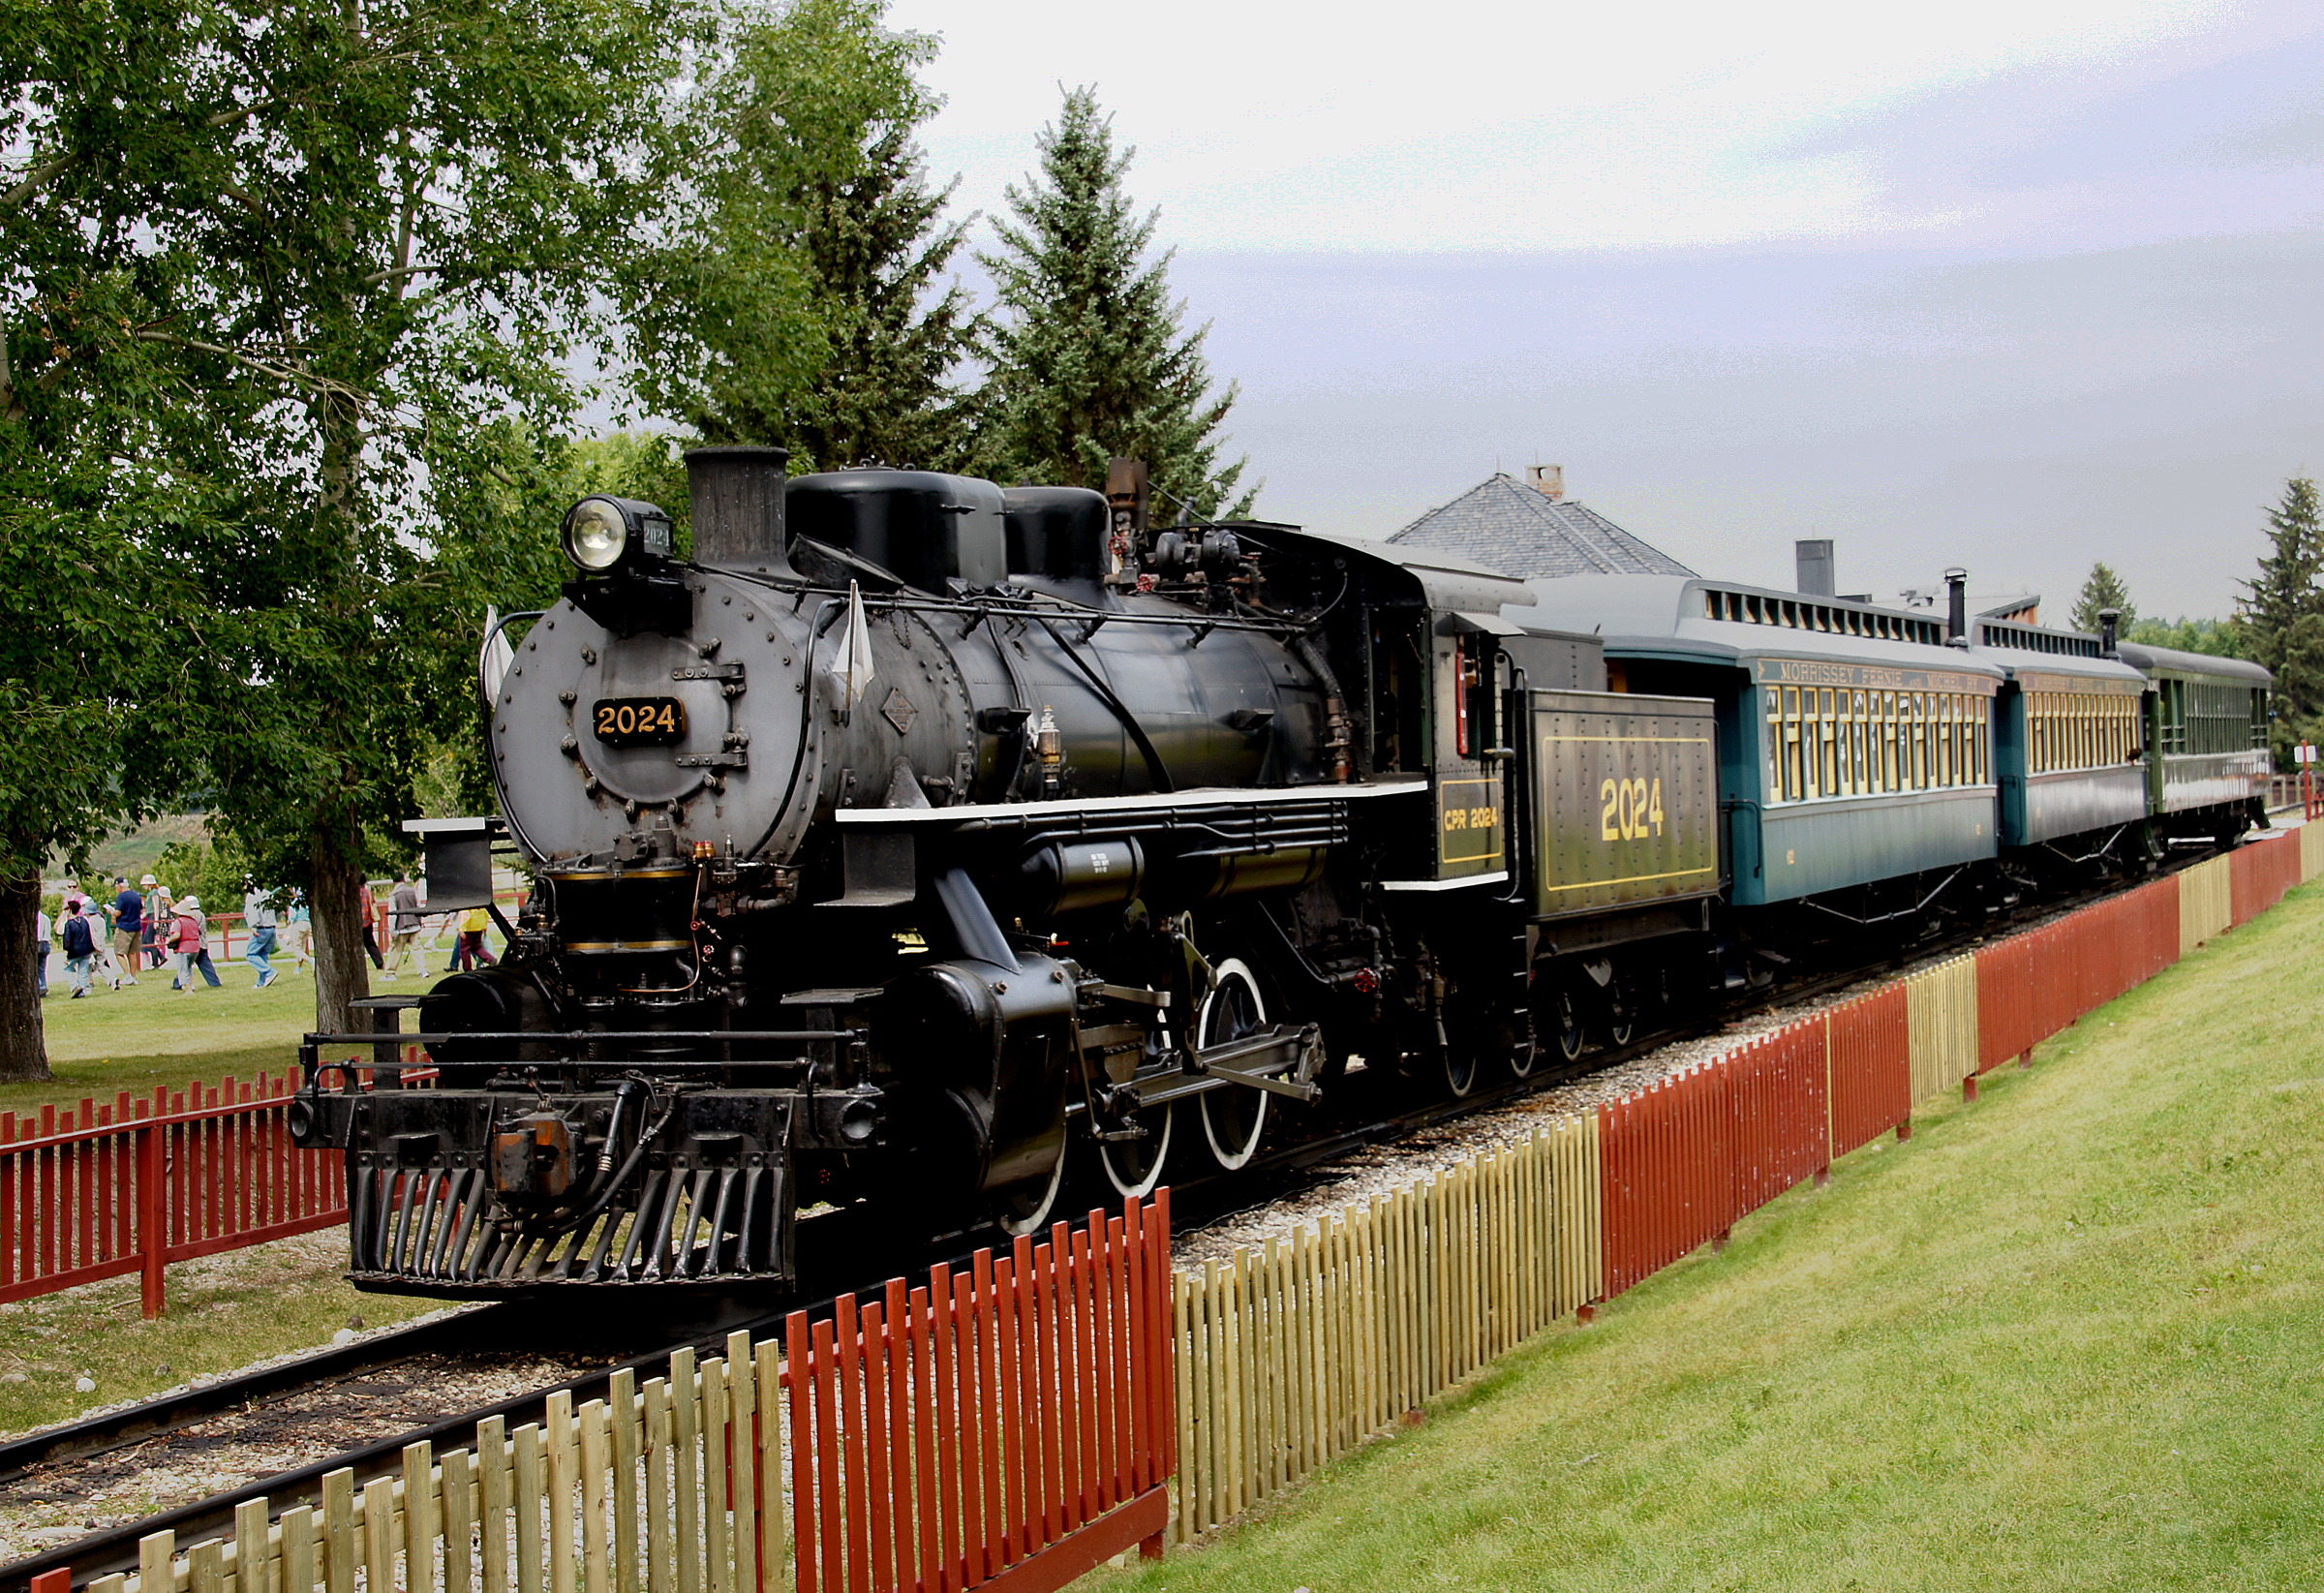
track, train, transport, vehicle, museum, locomotive, canada, oldcars, steam engine, calgary, heritageparkcalgary, alberta, steamtrain, horsedrawncarriage, calgarysightseeing, oldbuses, earlytransport, heritagepark, historicalvillage, thingstodoincalgary, rail transport, land vehicle, rolling stock, railroad car, passenger car